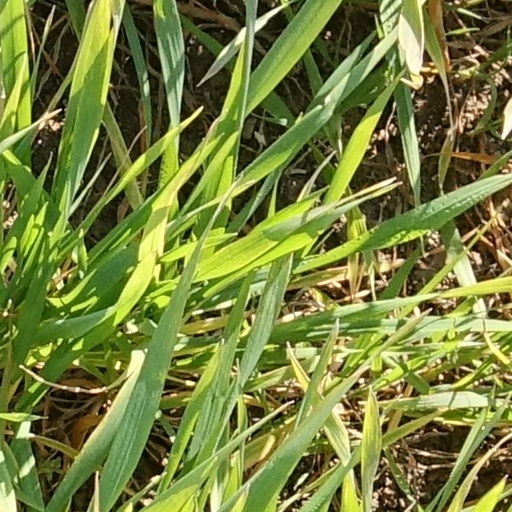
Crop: wheat